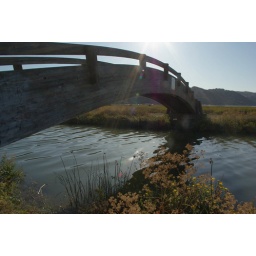
The wooden bridge over Alhambra Creek, Martinez, California.